Beckenham Junction station

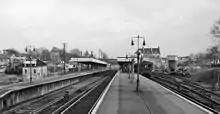
Beckenham Junction Station in 1961

The station was opened by the Mid-Kent Railway (MKR) on 1 January 1857 as the terminus of the line from Lewisham; it became a junction on 3 May 1858 when the West End of London and Crystal Palace Railway Farnborough Extension line from Crystal Palace to Shortlands was opened. On 1 July 1863 the London Chatham & Dover Railway Metropolitan Extension from Beckenham to Victoria/Blackfriars completed the lines serving the station. In 1863 the MKR was taken over by the South Eastern Railway (SER) and thereafter the station was operated jointly by the LCDR and SER. Despite a partial rebuilding in 1890 the original MKR building is still in use as the main station offices and booking hall.